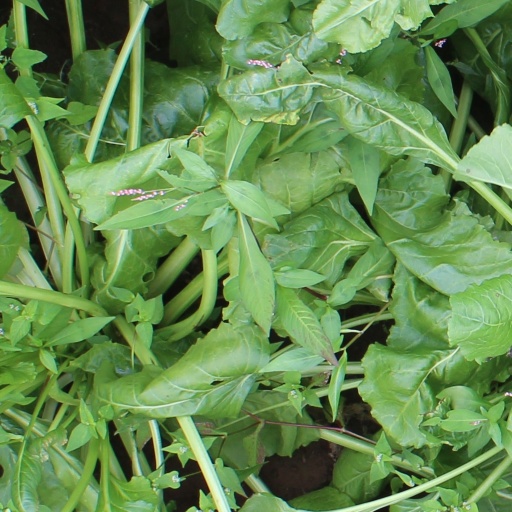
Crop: sugar beet